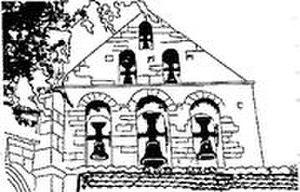
Le clocher à arcade.
L'église Saint-Michel de Caderousse, de style romano-gothique, se compose d'une nef, de quatre travées et d'une abside semi-circulaire romane. Extérieurement, celle-ci, est un des rares témoins du gothique flamboyant provençal. À l'intérieur de l'église, une chapelle latérale placée sous le vocable de saint Claude, édifiée au XVᵉ siècle, est d'une grande richesse architecturale et ornementale.